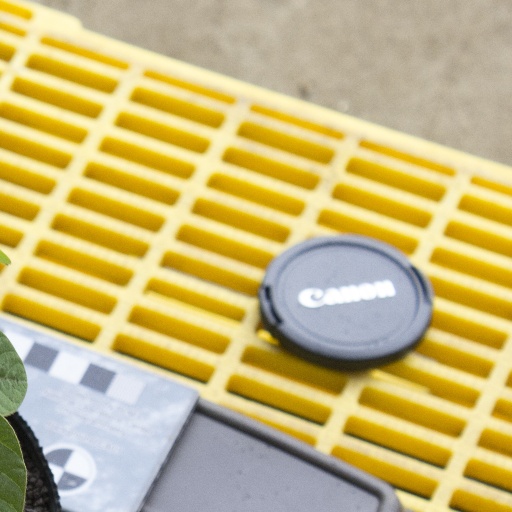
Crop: soybean